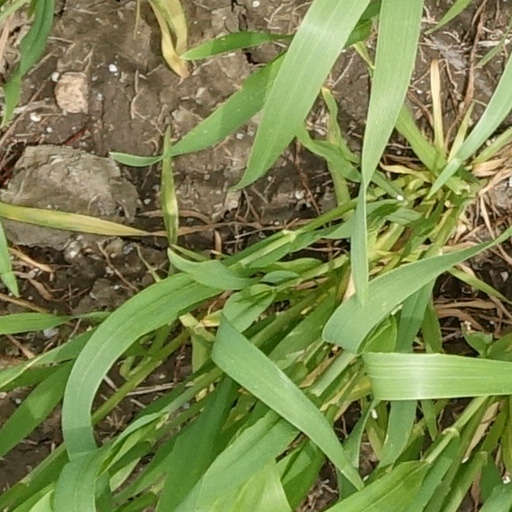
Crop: wheat